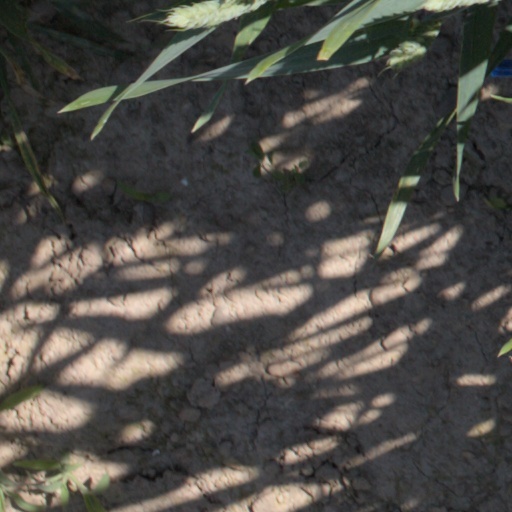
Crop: wheat